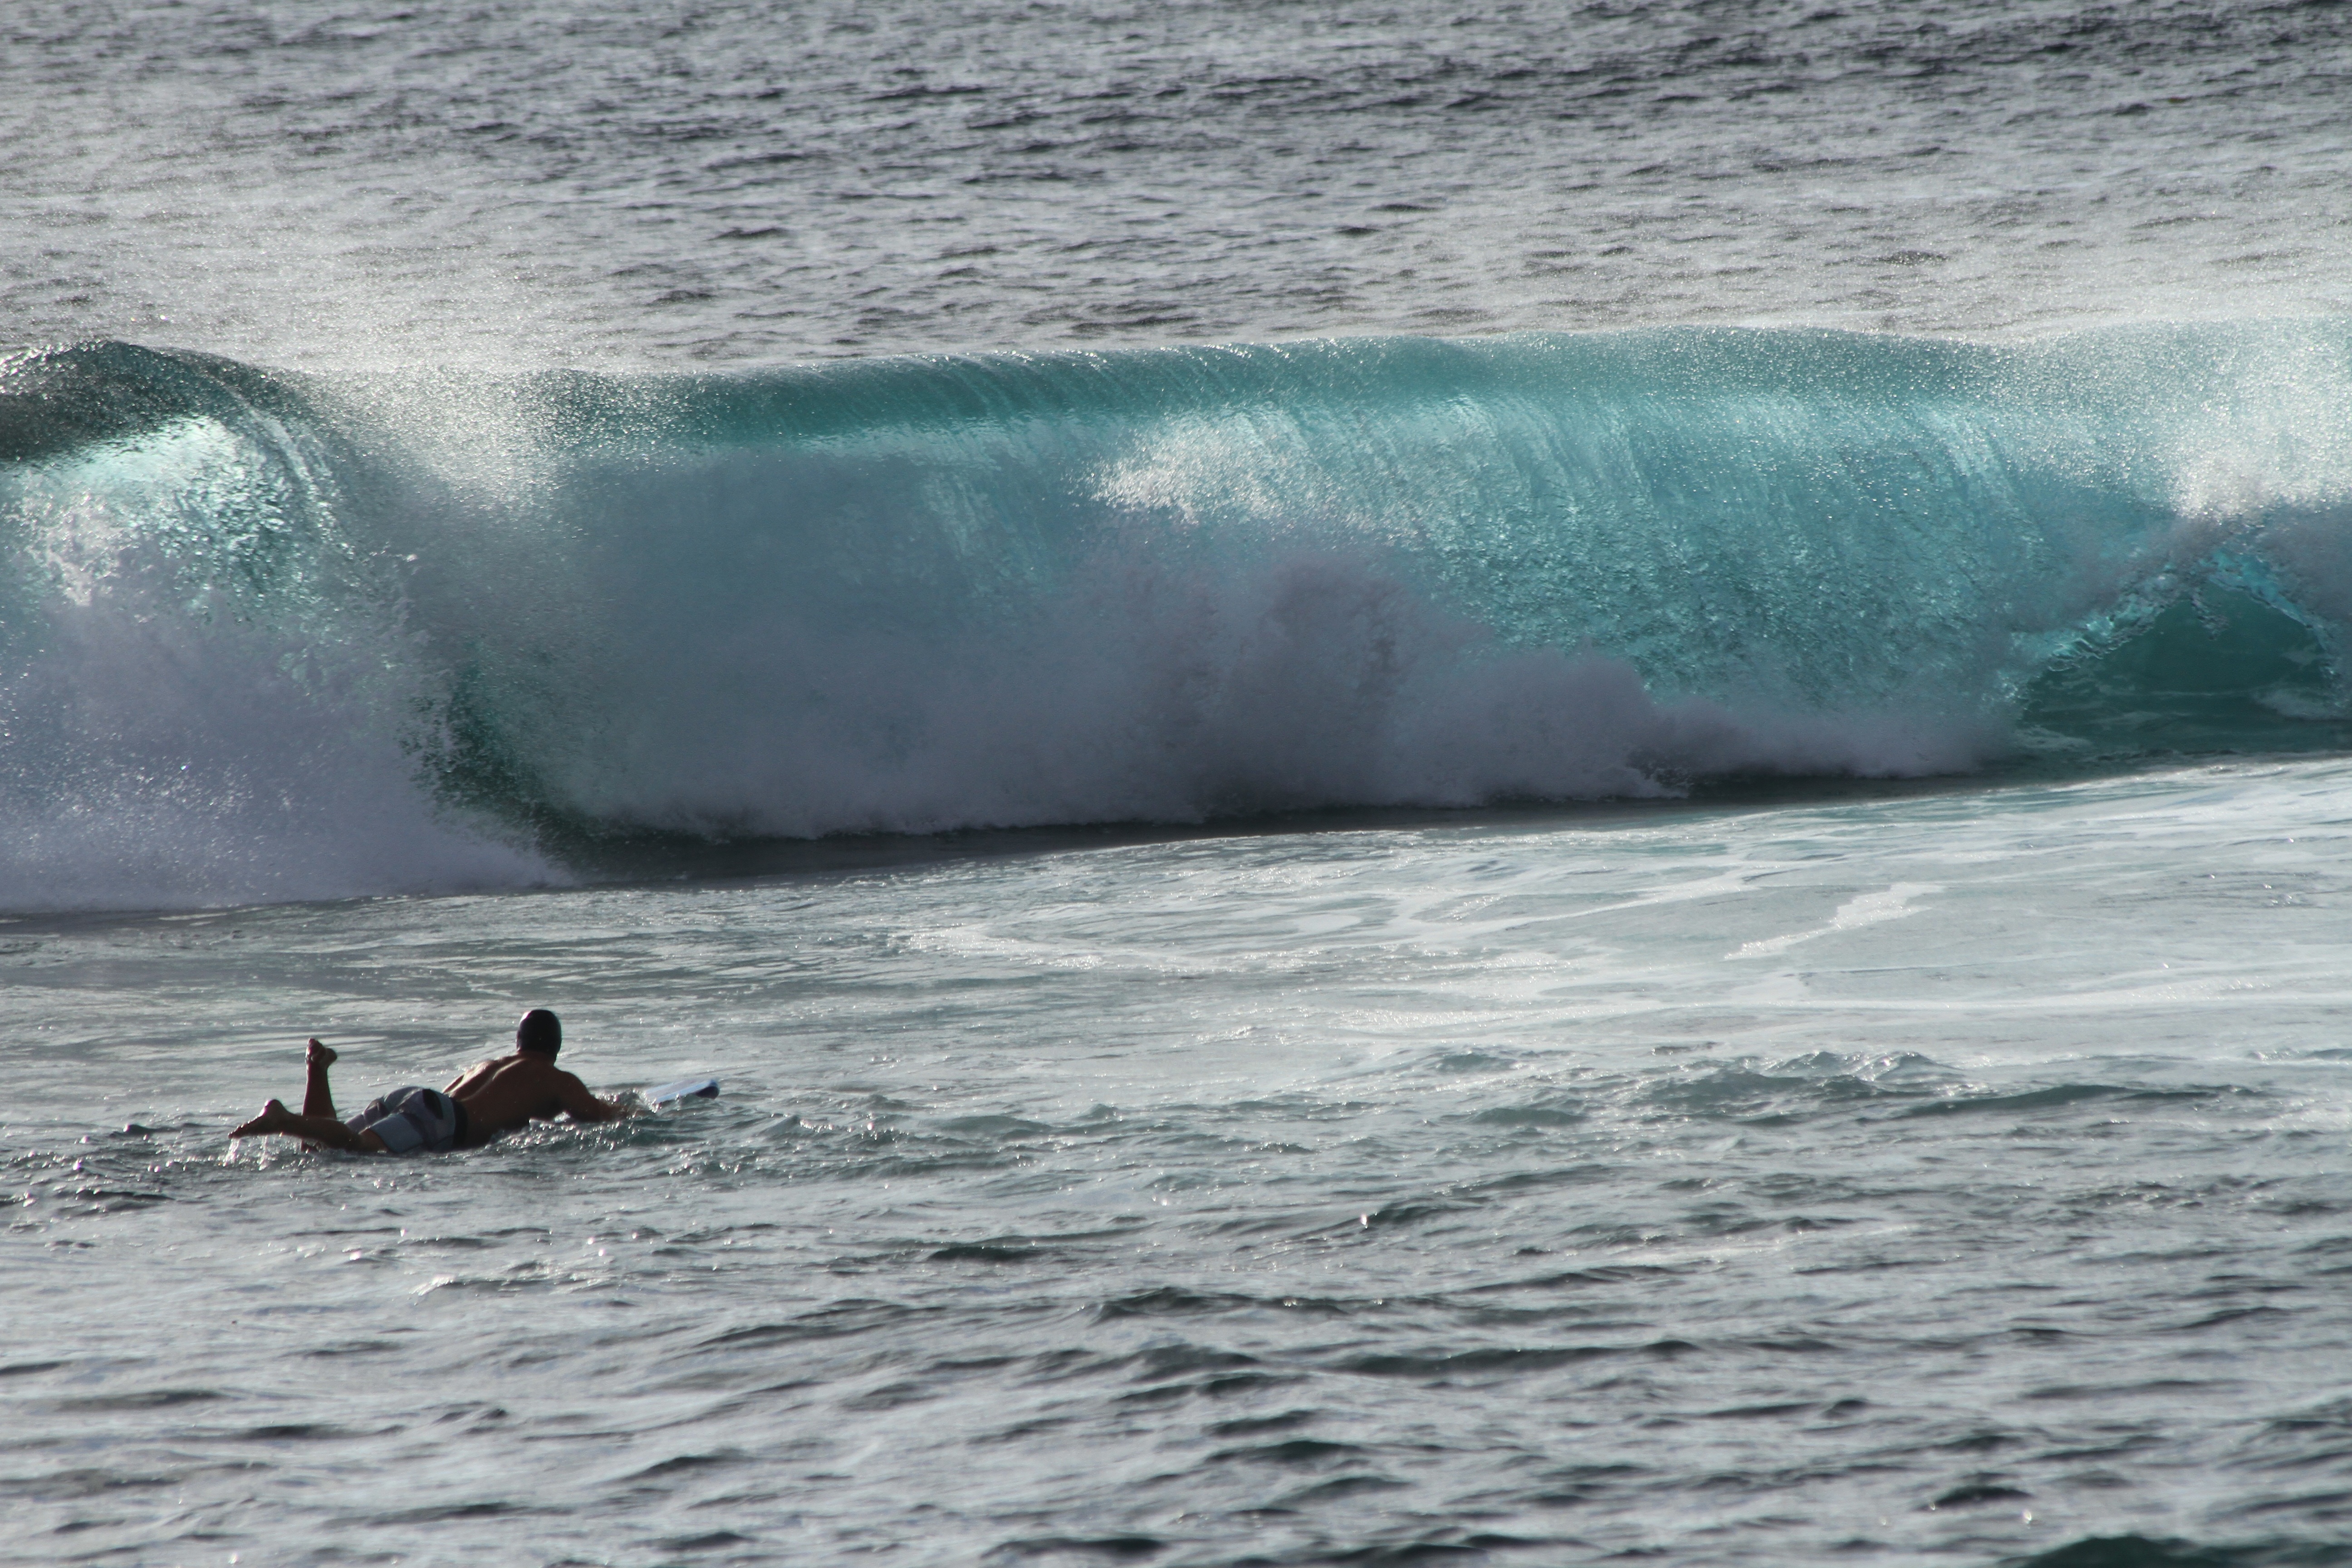
sea, water, ocean, wave, swim, surf, surfing, paddle, drive, surfboard, extreme sport, sports, water sport, wind wave, boardsport, surfing equipment and supplies, surface water sports, individual sports, bodyboarding